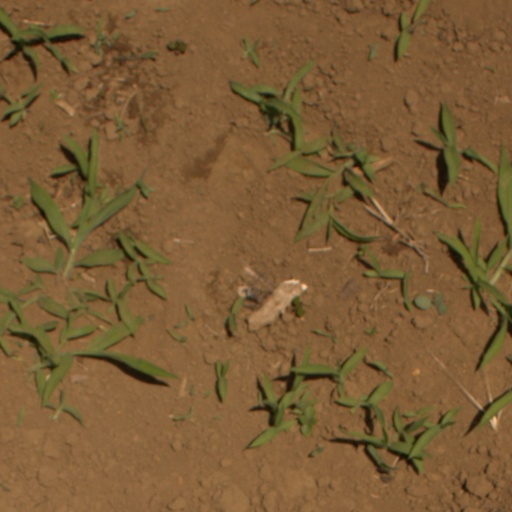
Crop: Jerusalem artichoke